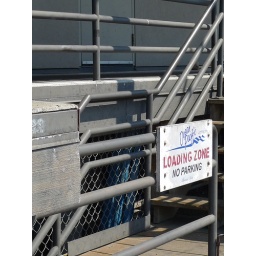
around white rock centre